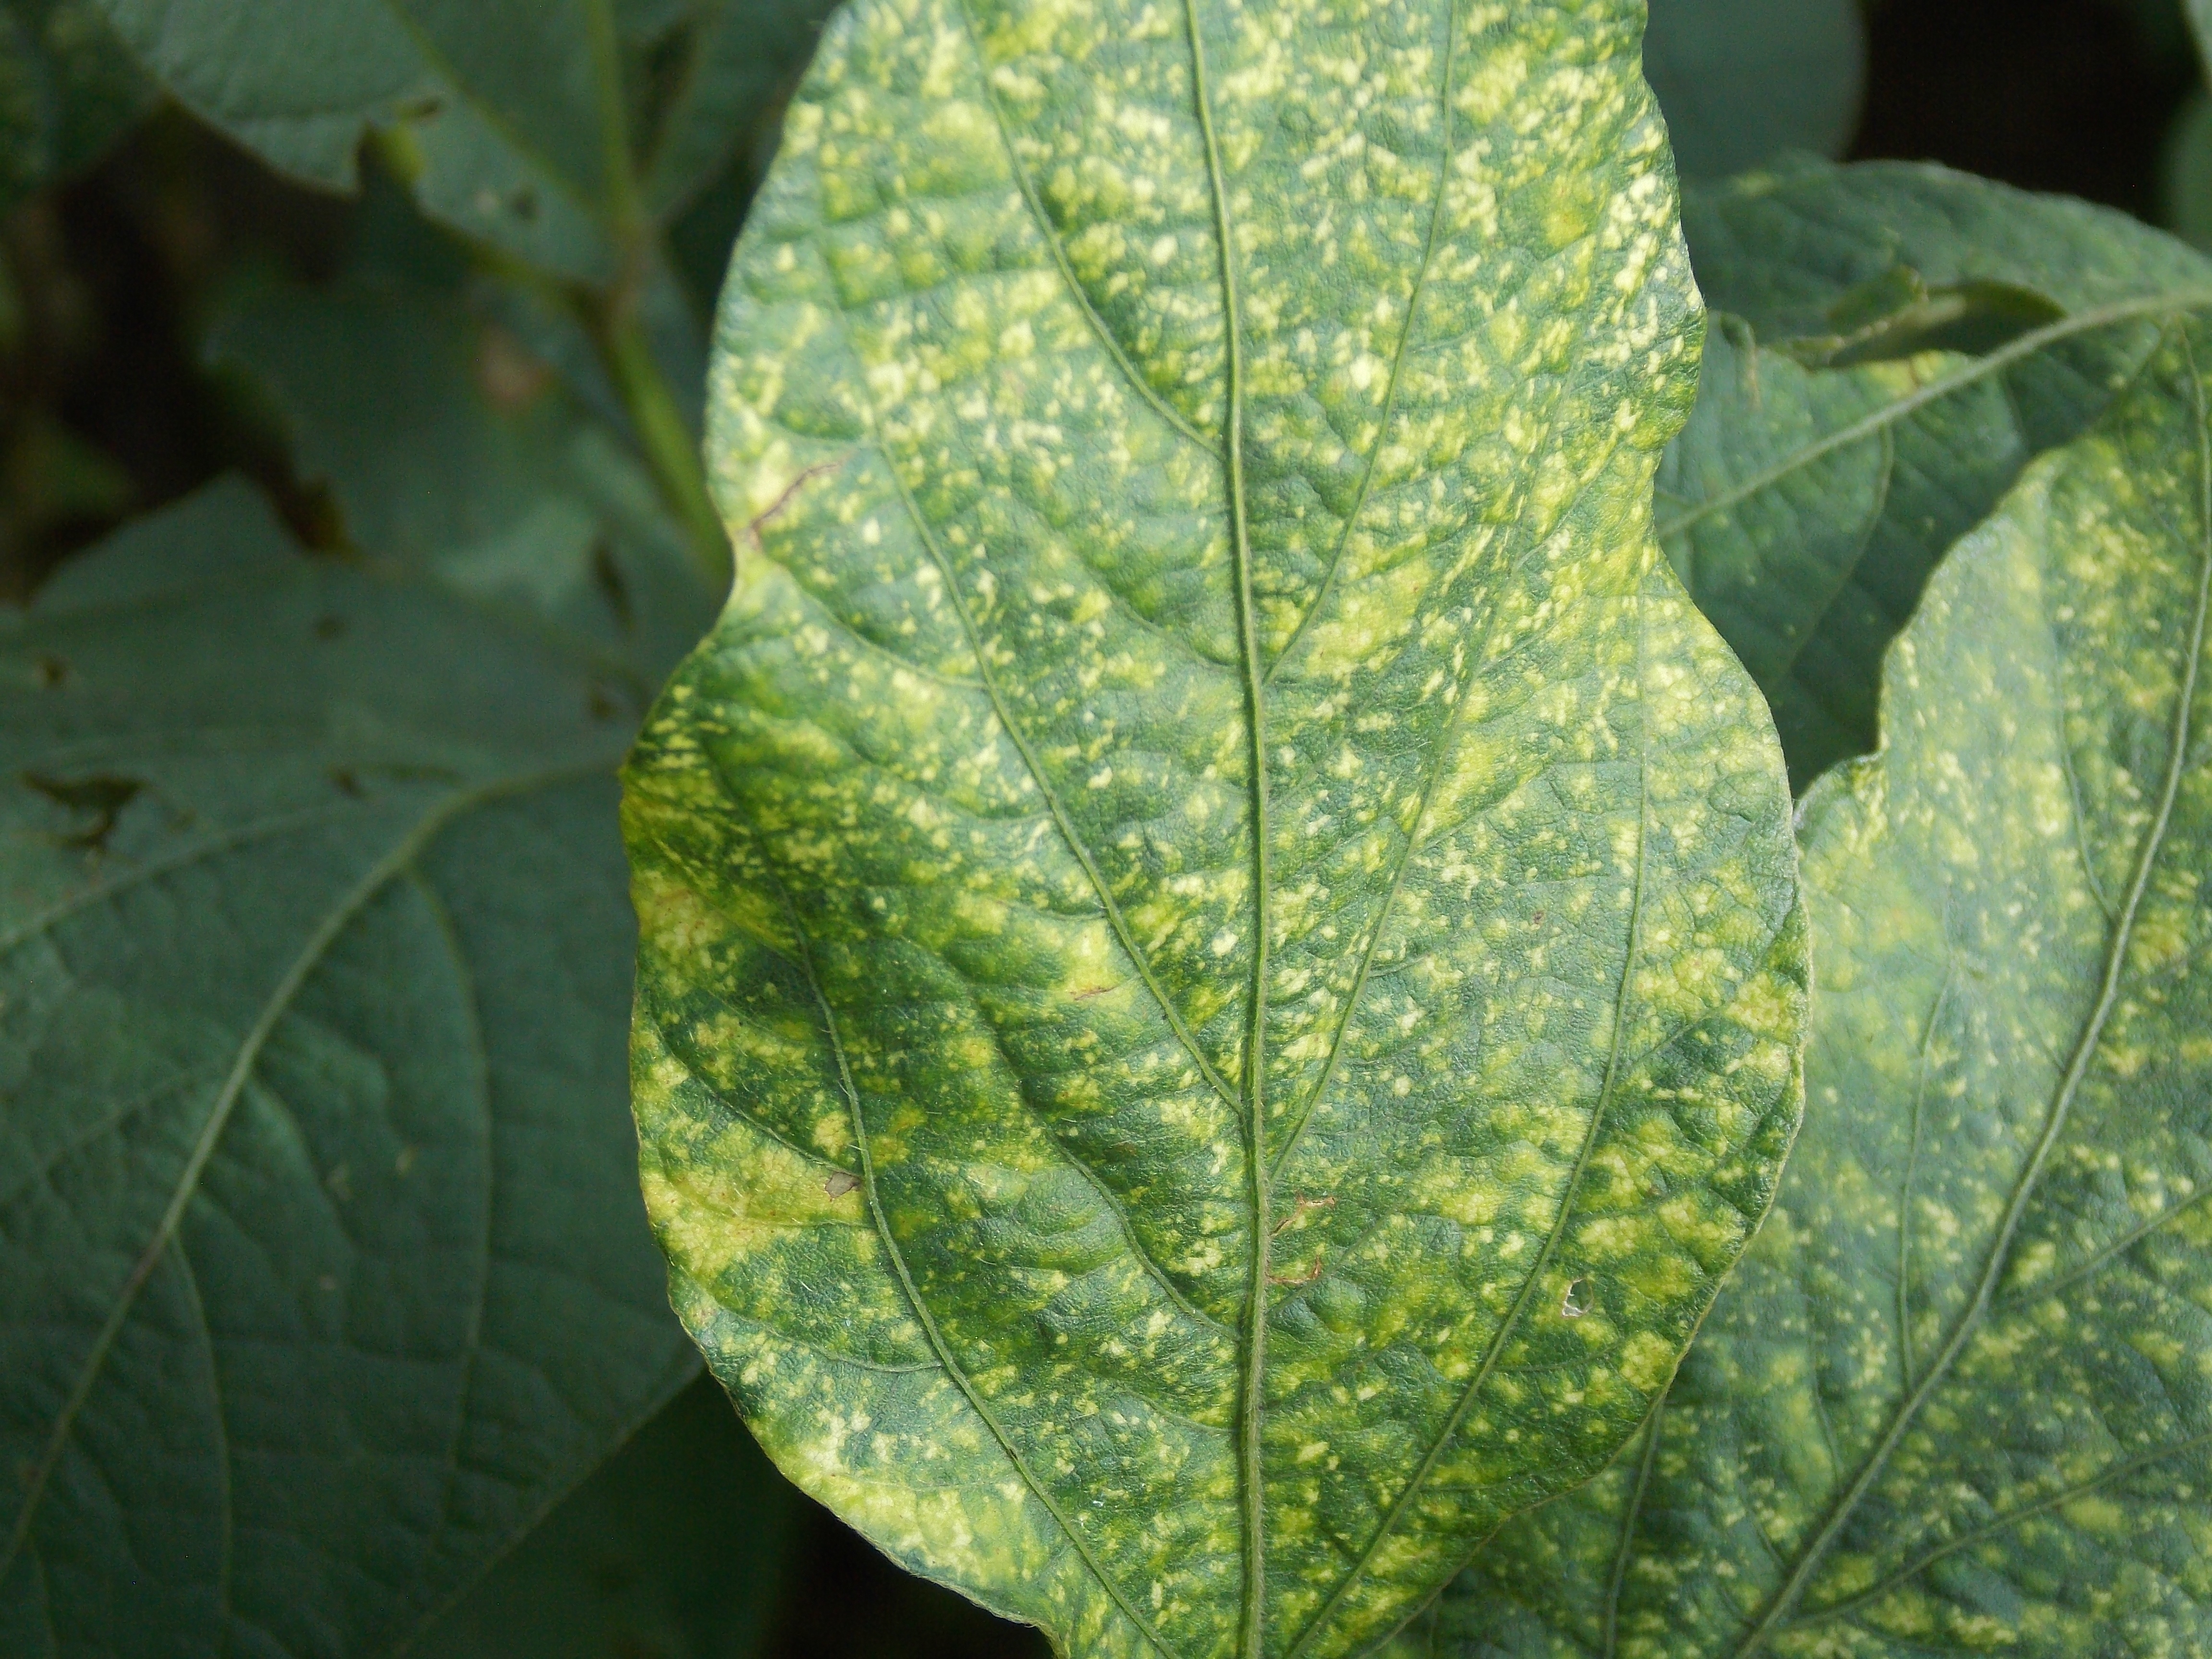
Label: Disease